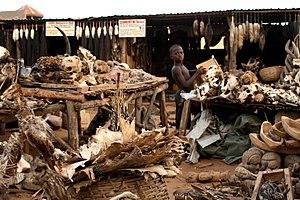
Le marché aux fétiches se trouve à Lomé, la capitale du Togo, dans le quartier d’Akodésséwa. Le marché est célèbre dans toute la sous-région pour la grande diversité de ses produits, permettant à de nombreuses personnes de trouver ce que leur ont prescrit les sorciers.